High Shincliffe

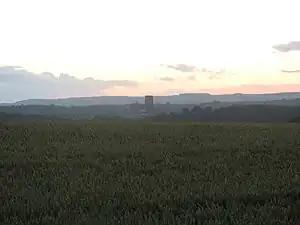
View of Durham Cathedral from High Shincliffe

During the nineteenth century High Shincliffe was known as Shincliffe Colliery, as shown on the Ordnance Survey map of 1856–1865. Most of the pre-twentieth century houses in High Shincliffe date from this period. William Bell & Co. commenced the sinking of the coal mine on 11 September 1837, and the first coal was raised to the surface on 8 November 1839. By 1840 the colliery was in full production, mining a seam of coal (the Hutton seam) thick at a depth of , which was below sea level. By the mid-1860s, ownership had passed through a series of partnerships to Joseph Love & Partners, who also owned Houghall Colliery, and from 1867, the two mines were worked together.